Manta (SeaWorld Orlando)

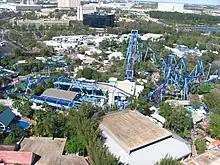
An overview of Manta's track layout

Manta features a dual station configuration, which allows two trains to be loaded at the same time, thus increasing the ride's capacity. After departing from the station, the train will make either a slight left or right turndepending on which station it leavesinto the chain lift hill. From the top of the lift hill, the train makes a downward right turn into a -tall pretzel loop, after which it turns left, leading into the first of two inline twists. The train then makes a right turn followed by a slight upward left turn into a corkscrew, before turning right into the mid-course brake run. The train then drops to a point just above a body of water, at the same time making a 270-degree right turn, where water jets spray up near the train to produce the effect of the train actually hitting the water. After exiting the turn, the train goes by a waterfall, goes through the second inline twist, makes a left turn into the final brake run, then makes a left turn into one of the two stations where the next riders board.